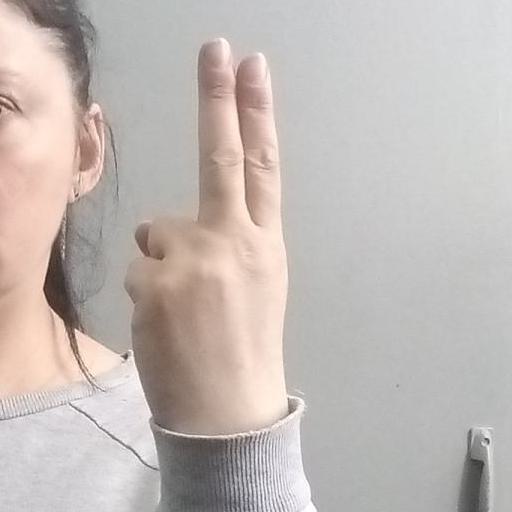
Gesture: two_up_inverted